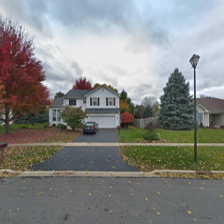
Label: streetView